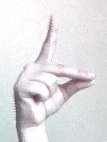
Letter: ta